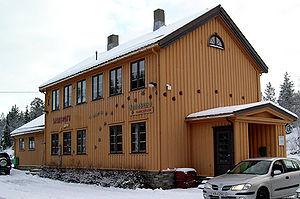
La gare de Lassemoen est une gare ferroviaire norvégienne de la ligne du Nordland. Elle est située sur le territoire de la commune de Namsskogan dans le comté et région de Trøndelag.